Celtic art

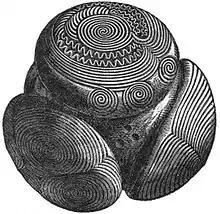

Celtic art is associated with the peoples known as Celts; those who spoke the Celtic languages in Europe from pre-history through to the modern period, as well as the art of ancient peoples whose language is uncertain, but have cultural and stylistic similarities with speakers of Celtic languages.